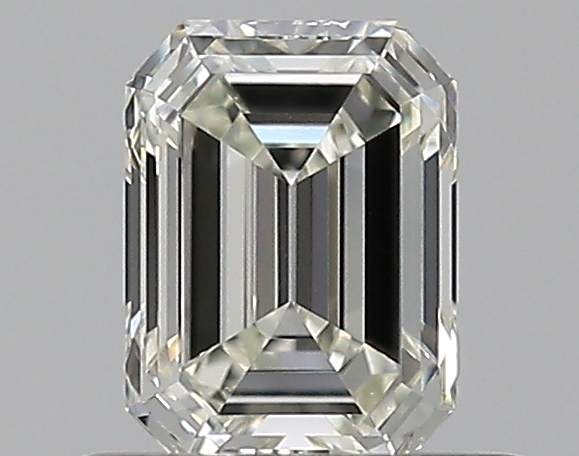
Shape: emerald
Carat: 0.5
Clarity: VS2
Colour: K
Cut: EX
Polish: EX
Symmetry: VG
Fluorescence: F
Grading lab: GIA
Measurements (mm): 5.32 x 3.92 x 2.53